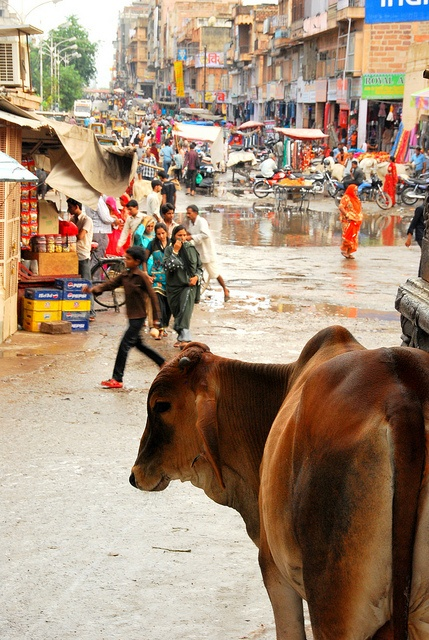
A cow is standing in a street as many people are walking around.
A brown cow on street with people in background.
The cow is walking down the street in the village.
Brown cow near crowded street on rainy day.
A cow is in the middle of a city street.